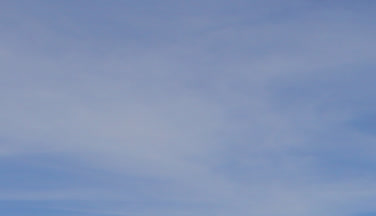
Cloud type: Altostratus